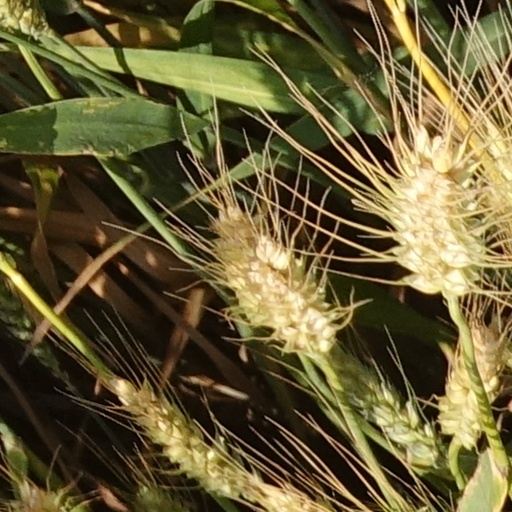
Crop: wheat